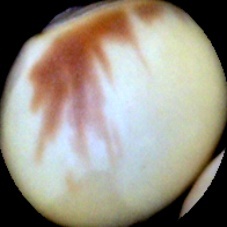
Label: Spotted